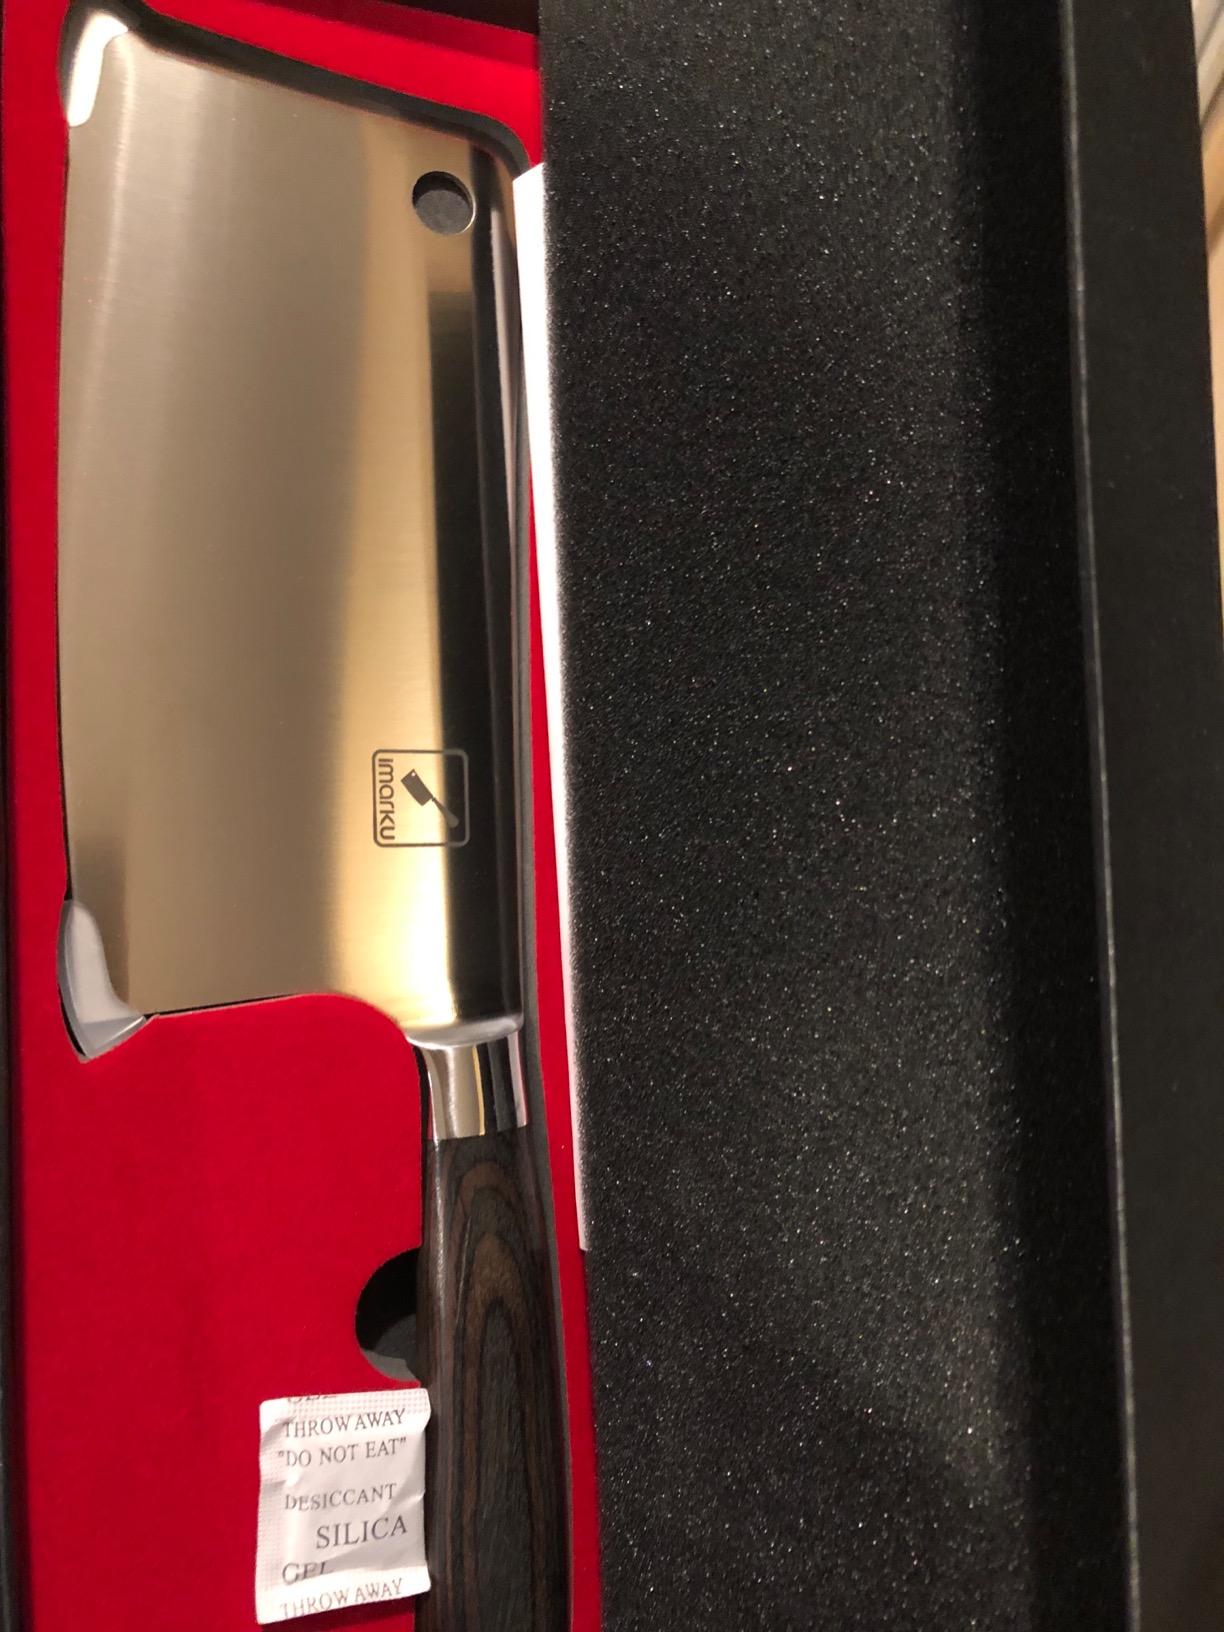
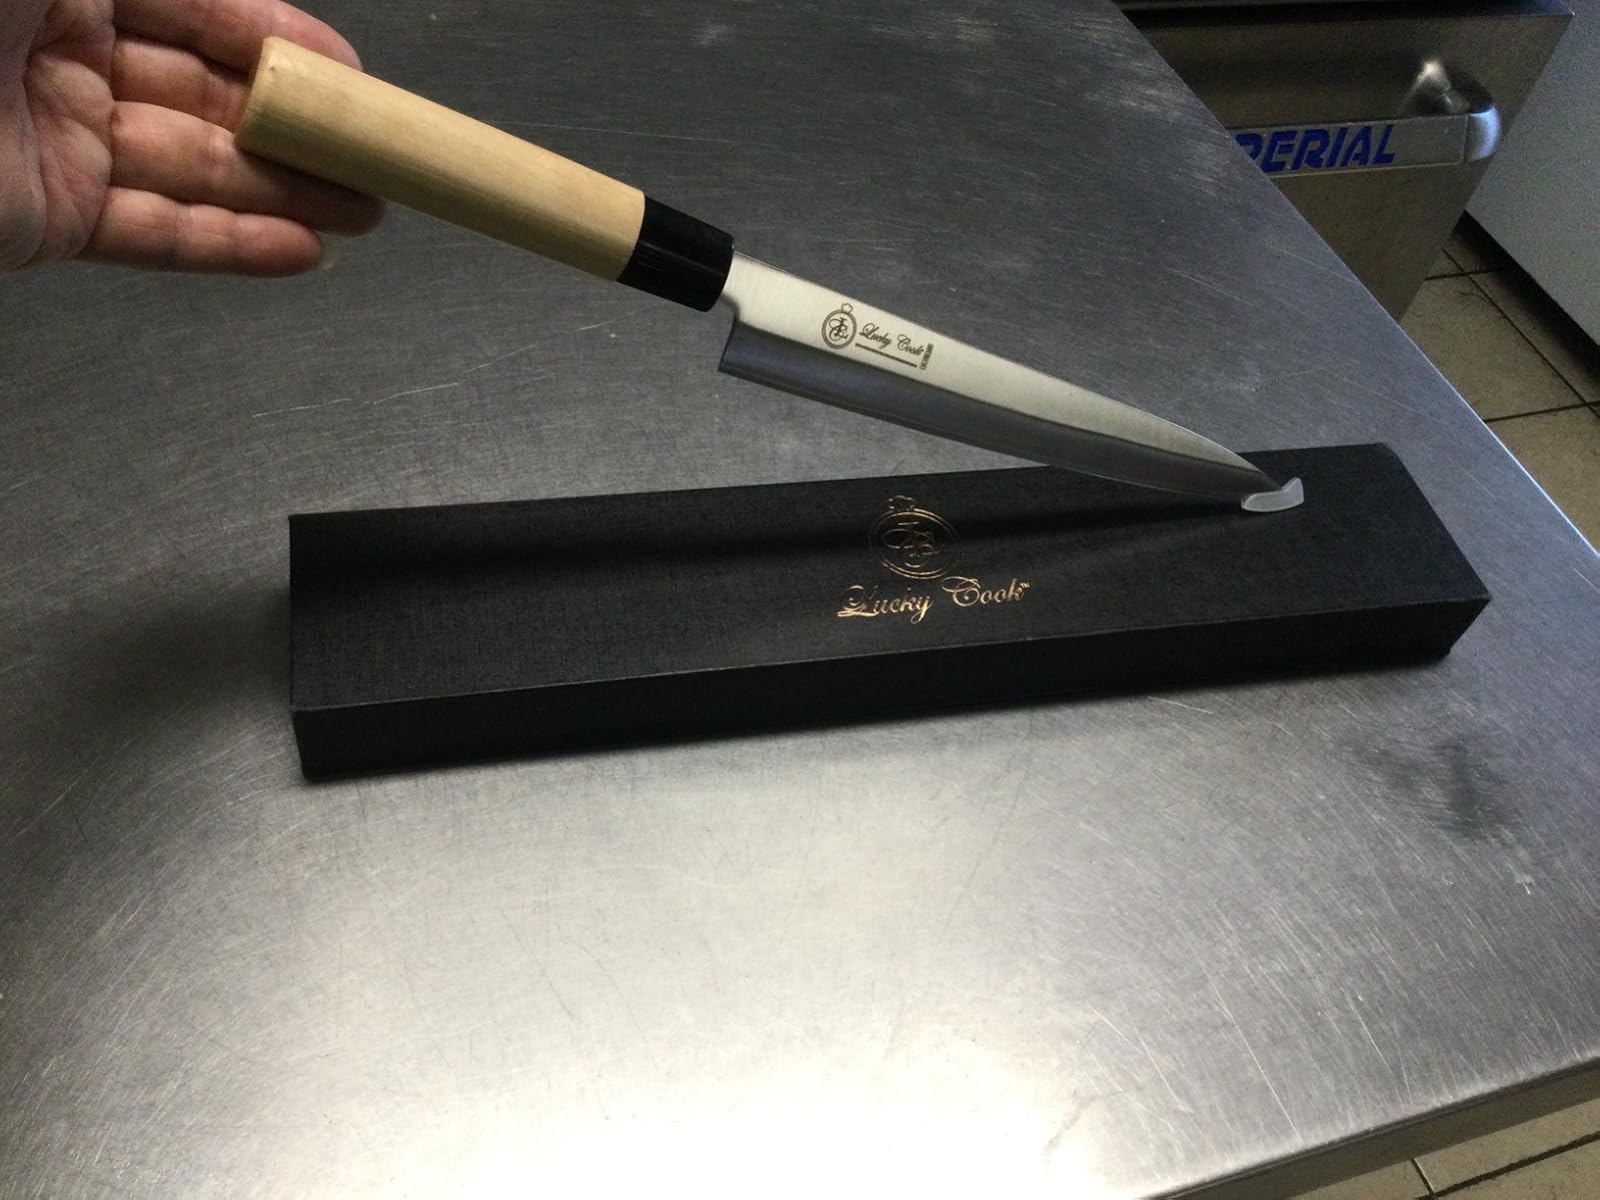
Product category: items_knife
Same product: no